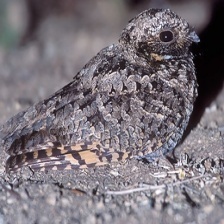
Species: COMMON POORWILL
Scientific name: PHALAENOPTILUS NUTTALLII